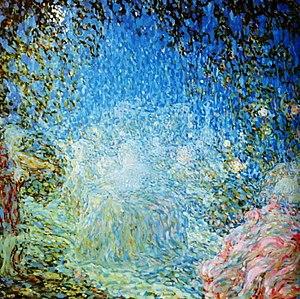
Vassili Millioti est un peintre russe et soviétique, représentant du symbolisme russe.